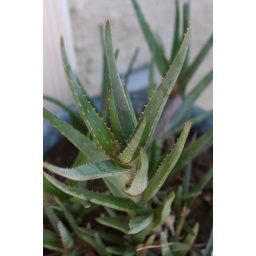
aloe vera plant in a patina brass pot given to me